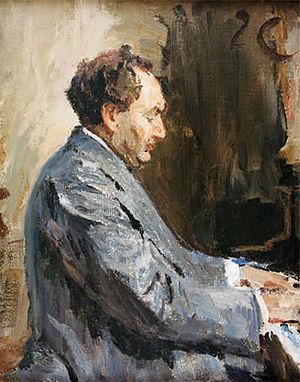
Cette liste de pianistes classiques par école, illustre la filiation de l'enseignement de pianiste dans l'ordre historique au cours du XIXᵉ siècle et début du XXᵉ siècle. Elle peut être retracée, pour la majorité des pianistes, en quelques chaînons dans les écoles classiques connues.